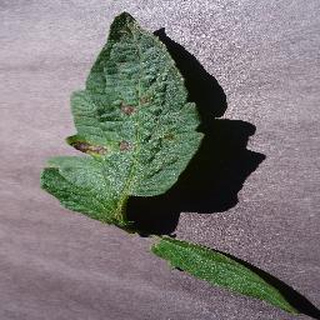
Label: tomato_early_blight